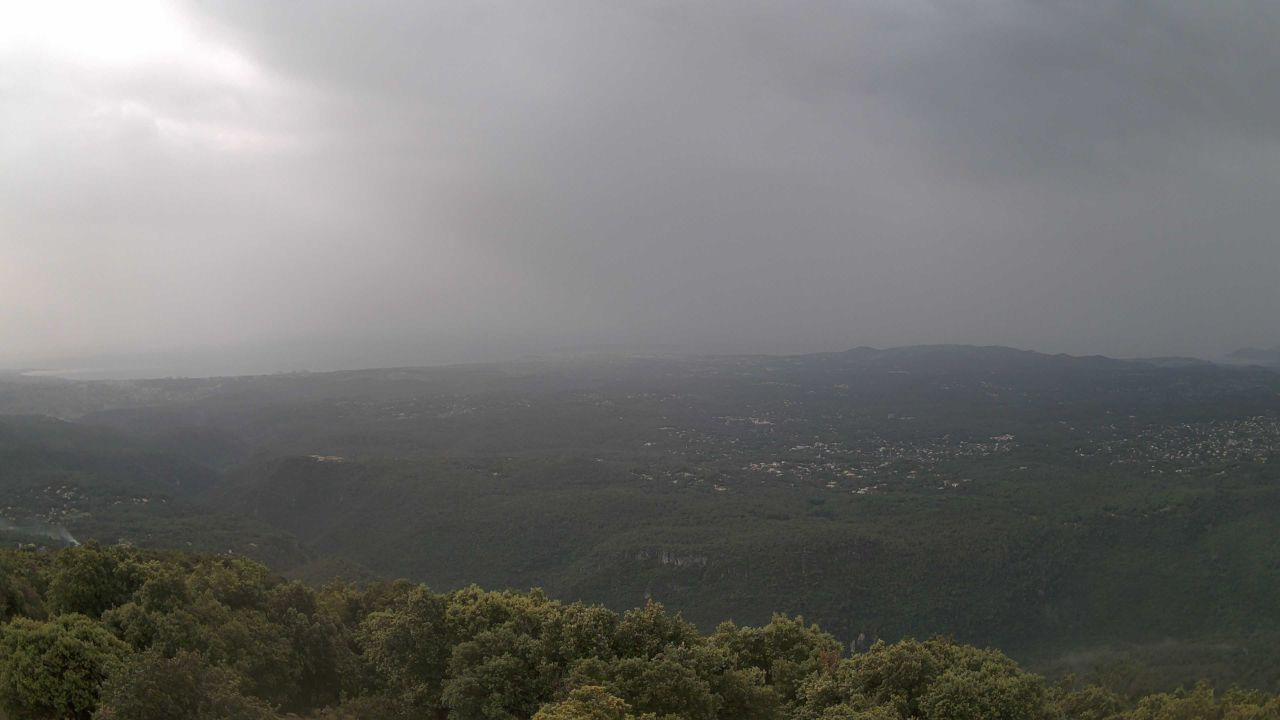
Fire: no
Smoke: yes